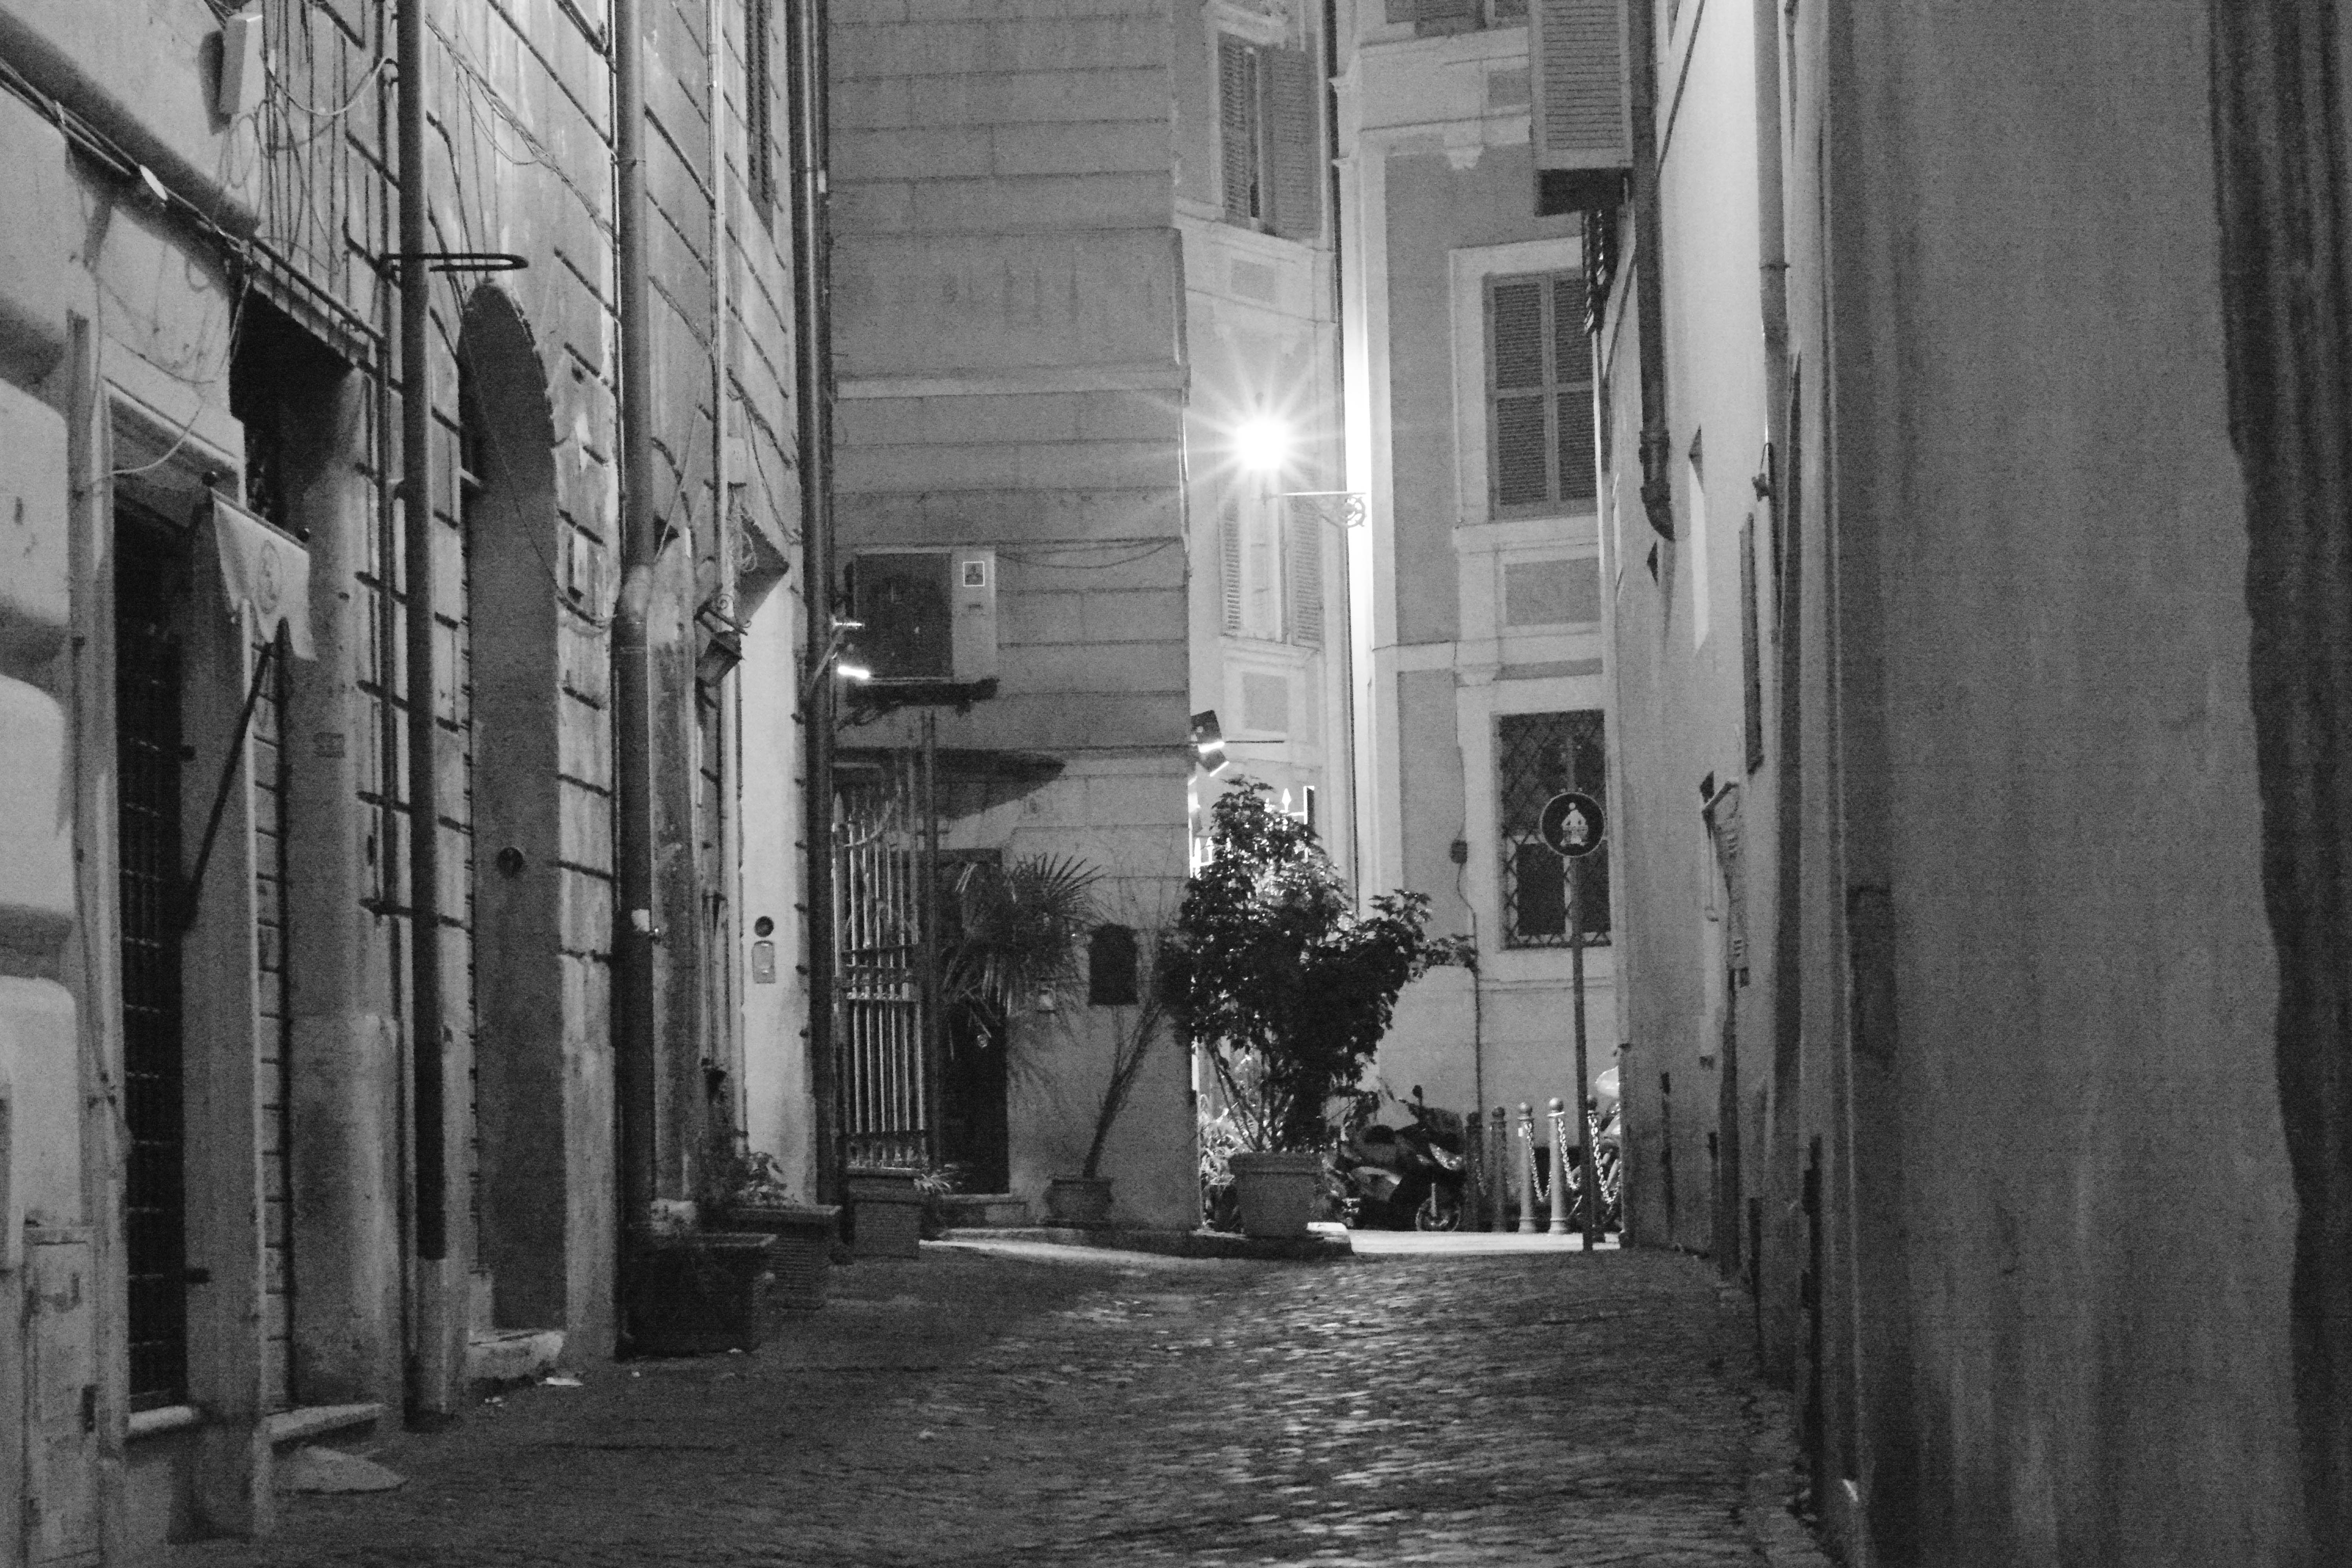
black and white, road, white, street, alley, black, monochrome, lane, infrastructure, neighbourhood, urban area, monochrome photography